Orkneyinga saga

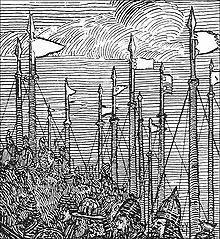
Magnus Barefoot's army in Ireland. It has been argued that Magnus's actions in the west form the basis of the saga narrative about the submission of Orkney and Shetland to Harald Fairhair's fleet.

The original text of this Norse saga was written in the late twelfth century. It no longer exists. A new version was written in the early thirteenth century (three centuries after some of the earliest events it records) by an unknown Icelandic author who was probably associated with the cultural centre at Oddi. "Orkneyinga saga" belongs to the genre of "Kings' Sagas" within Icelandic saga literature, a group of histories of the kings of Norway, the best known of which is "Heimskringla", written by Snorri Sturluson. Indeed, Snorri used "Orkneyinga saga" as one of his sources for "Heimskringla" which was compiled around 1230 (and then "Heimskringla" became in turn a source for later versions of the "Orkneyinga saga").